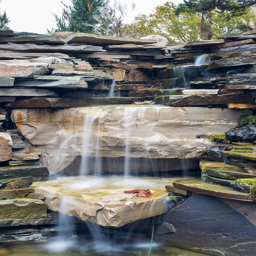
design ideas for a large rustic partial sun backyard stone water fountain landscape for fall .